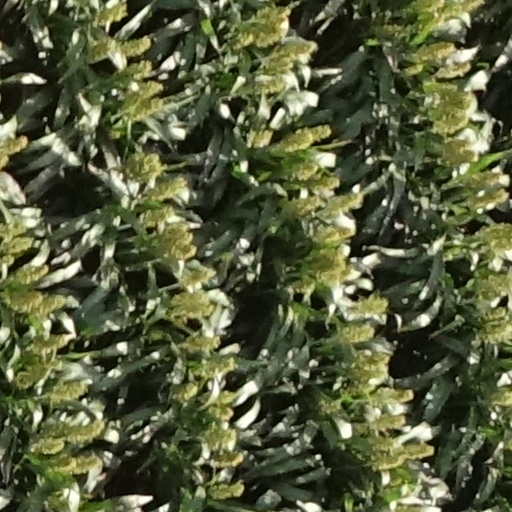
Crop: sorghum